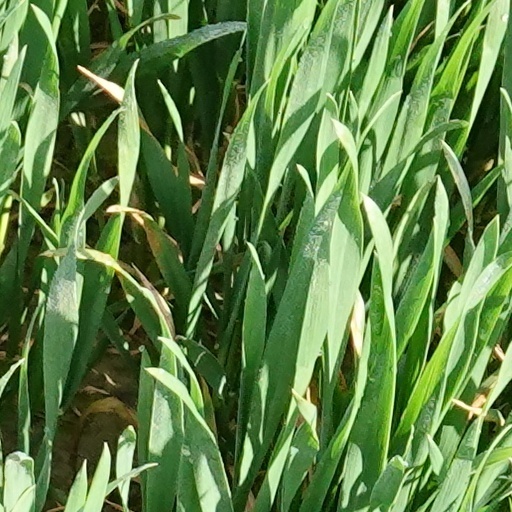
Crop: wheat